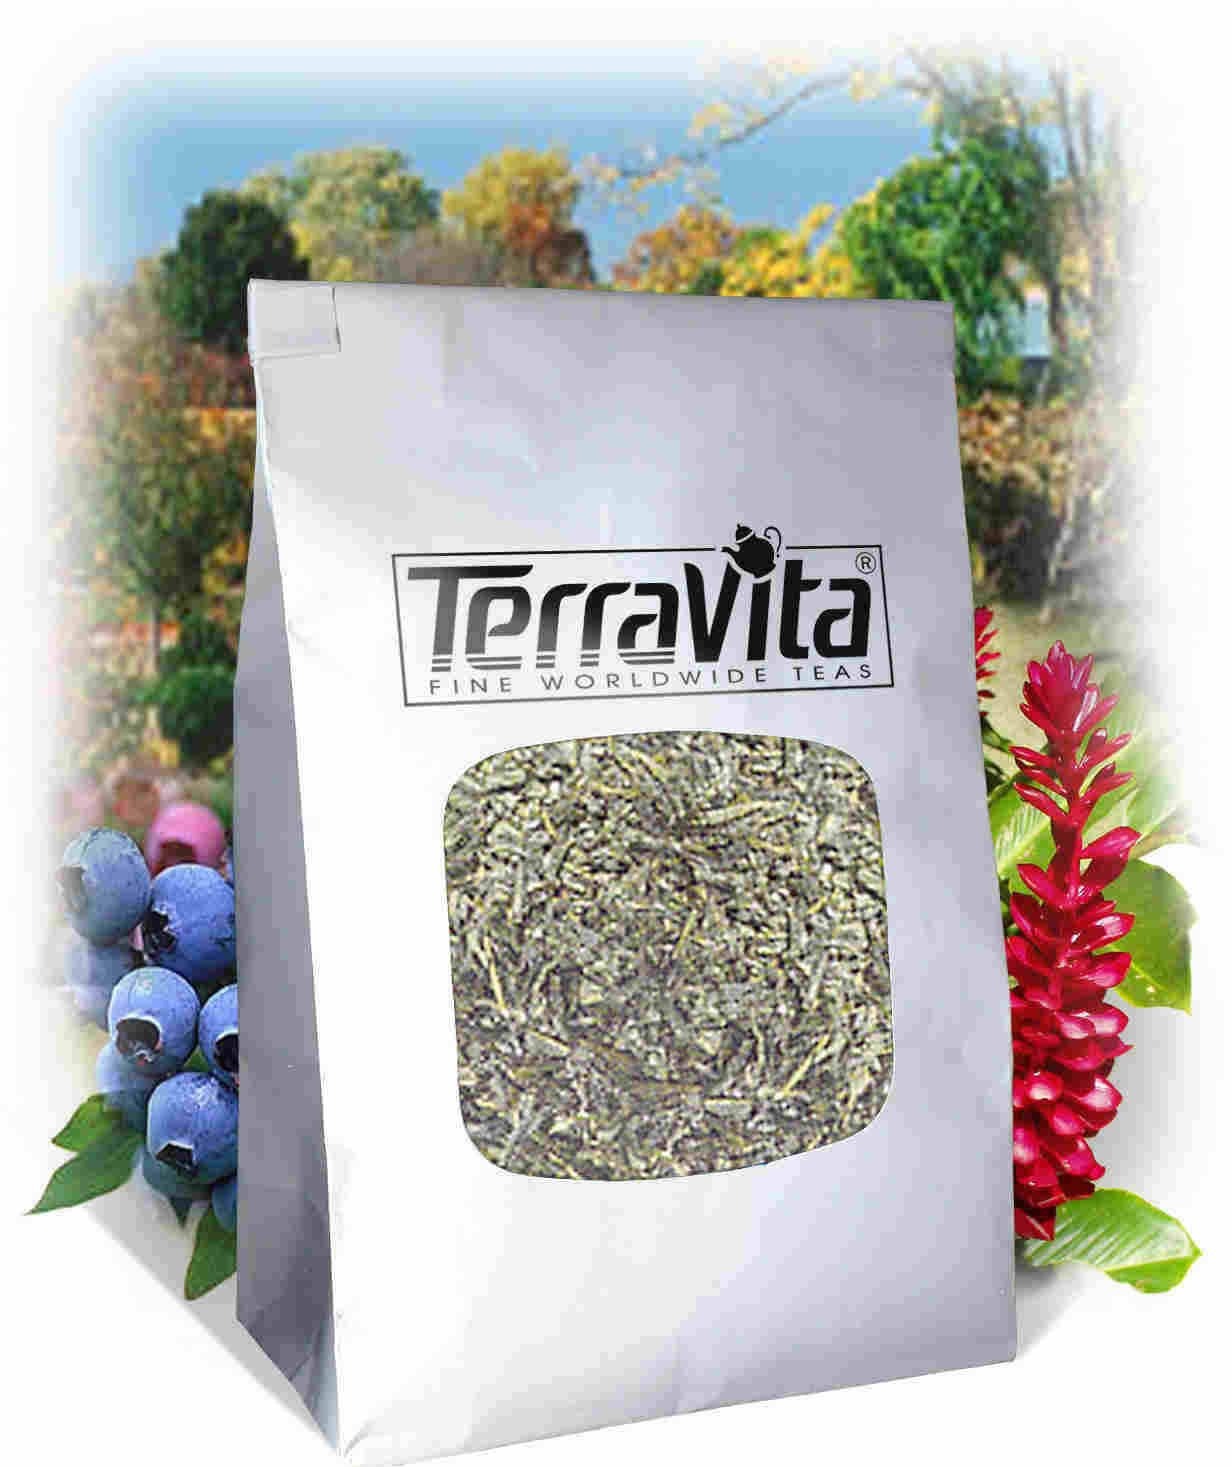
Item Name: Papaya, Lobelia, Ginger, and More Formula Tea (Loose) (8 oz, ZIN: 512469)
Bullet Point 1: Papaya, Lobelia, Ginger, and More Formula Tea (Loose) (8 oz, ZIN: 512469)
Bullet Point 2: No fillers.
Bullet Point 3: Manufacturer: TerraVita
Bullet Point 4: Size: 8 oz
Bullet Point 5: Loose Leaf Herbal Tea - Packed in a convenient upright pouch!
Product Description: Papaya, Lobelia, Ginger, and More Formula Tea (Loose) (8 oz, ZIN: 512469)<BR><BR>Packaged in the United States in a GMP certified facility (Good Manufacturing Practice).<BR><BR>No fillers.<BR><BR>Manufacturer: TerraVita<BR><BR>Size: 8 oz<BR><BR>Loose Leaf Herbal Tea - Packed in a convenient upright pouch!<BR><BR>Ingredients: Catnip, Dong Quai, Fennel, Ginger Root, Papaya, Peppermint Leaf, Spearmint, Wild Yam, Lobelia
Value: 8.0
Unit: Ounce

Price: 27.69